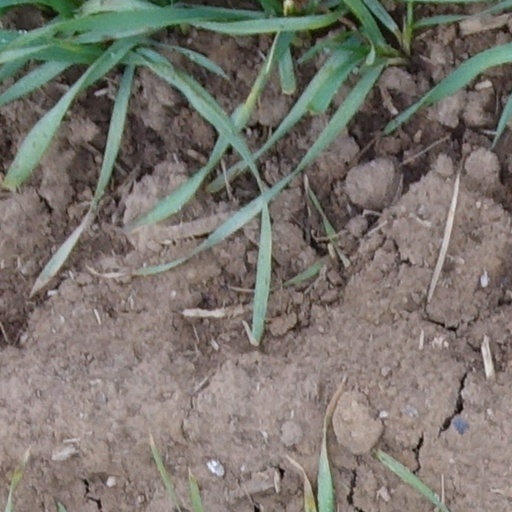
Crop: wheat